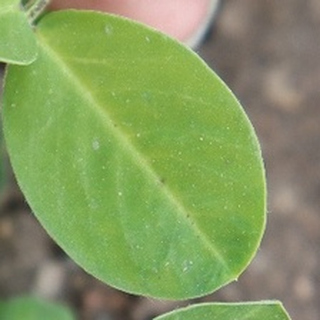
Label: healthy_groundnut